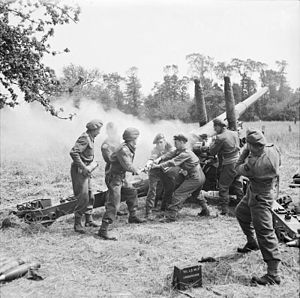
Operation Goodwood / Planlægning og forberedelse / Allieret planlægning og forberedelse
Britisk 4,5 tommers kanon gøres klar til affyring i Normandiet
Operation Goodwood var et angreb, som blev iværksat den 18. juli 1944 under Operation Overlord i 2. Verdenskrig. Angrebet blev gennemført af den britiske hær øst for byen Caen i Normandiet. 8. britiske korps anførte angrebet med tre panserdivisioner støttet af 1. korps på den østlige flanke og 2. canadiske korps på den vestlige. Canadierne gennemførte samtidig deres eget angreb med kodenavnet Operation Atlantic for at erobre resten af Caen.